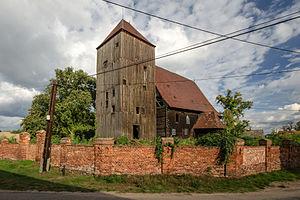
Kuźniczysko est une localité polonaise de la gmina et du powiat de Trzebnica en voïvodie de Basse-Silésie.